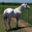
Label: horse